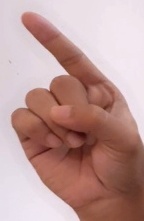
ASL sign: Z